Dan Wieden

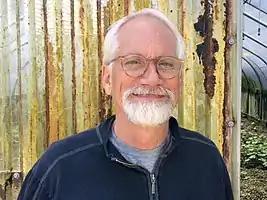
Wieden visiting a wasabi farm in 2014

Dan Gordon Wieden (March 6, 1945 – September 30, 2022) was an American advertising executive who co-founded ad firm Wieden+Kennedy. A native of Oregon, he coined the Nike tagline "Just Do It."